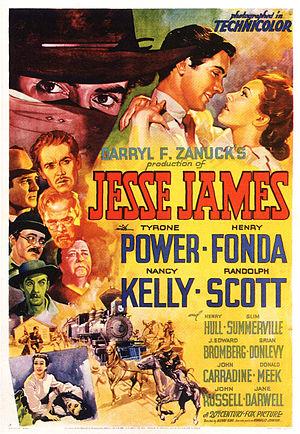
Le Brigand bien-aimé est un film américain de Henry King et Irving Cummings sorti en 1939.
Henry King est un réalisateur américain né le 24 janvier 1886 à Christiansburg en Virginie et mort le 29 juin 1982 à Toluca Lake en Californie. Il a un frère réalisateur Louis King. Il est l'un des 36 fondateurs de l'Academy of Motion Picture Arts and Sciences qui décerne chaque année les Oscars.